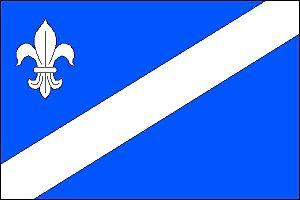
Modlíkov est une commune du district de Havlíčkův Brod, dans la région de Vysočina, en République tchèque. Sa population s'élevait à 161 habitants en 2019.